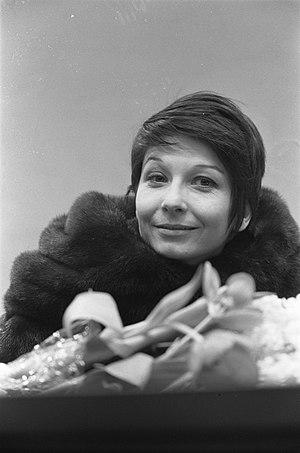
Cette page dresse une liste de personnalités nées au cours de l'année 1924 présentée dans l'ordre chronologique.